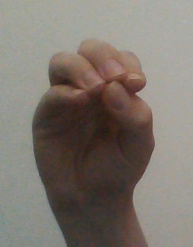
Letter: ha